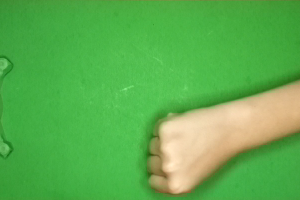
Label: rock